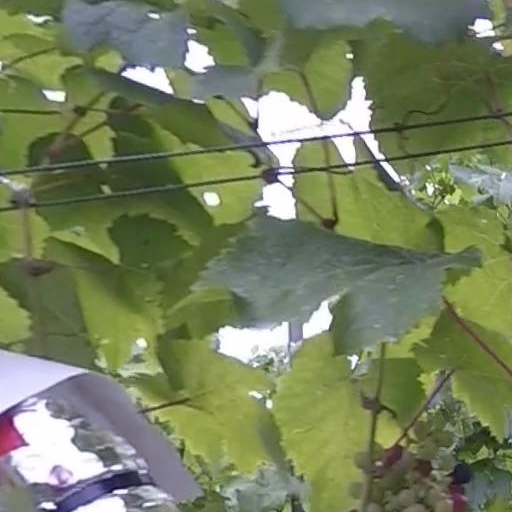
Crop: grape